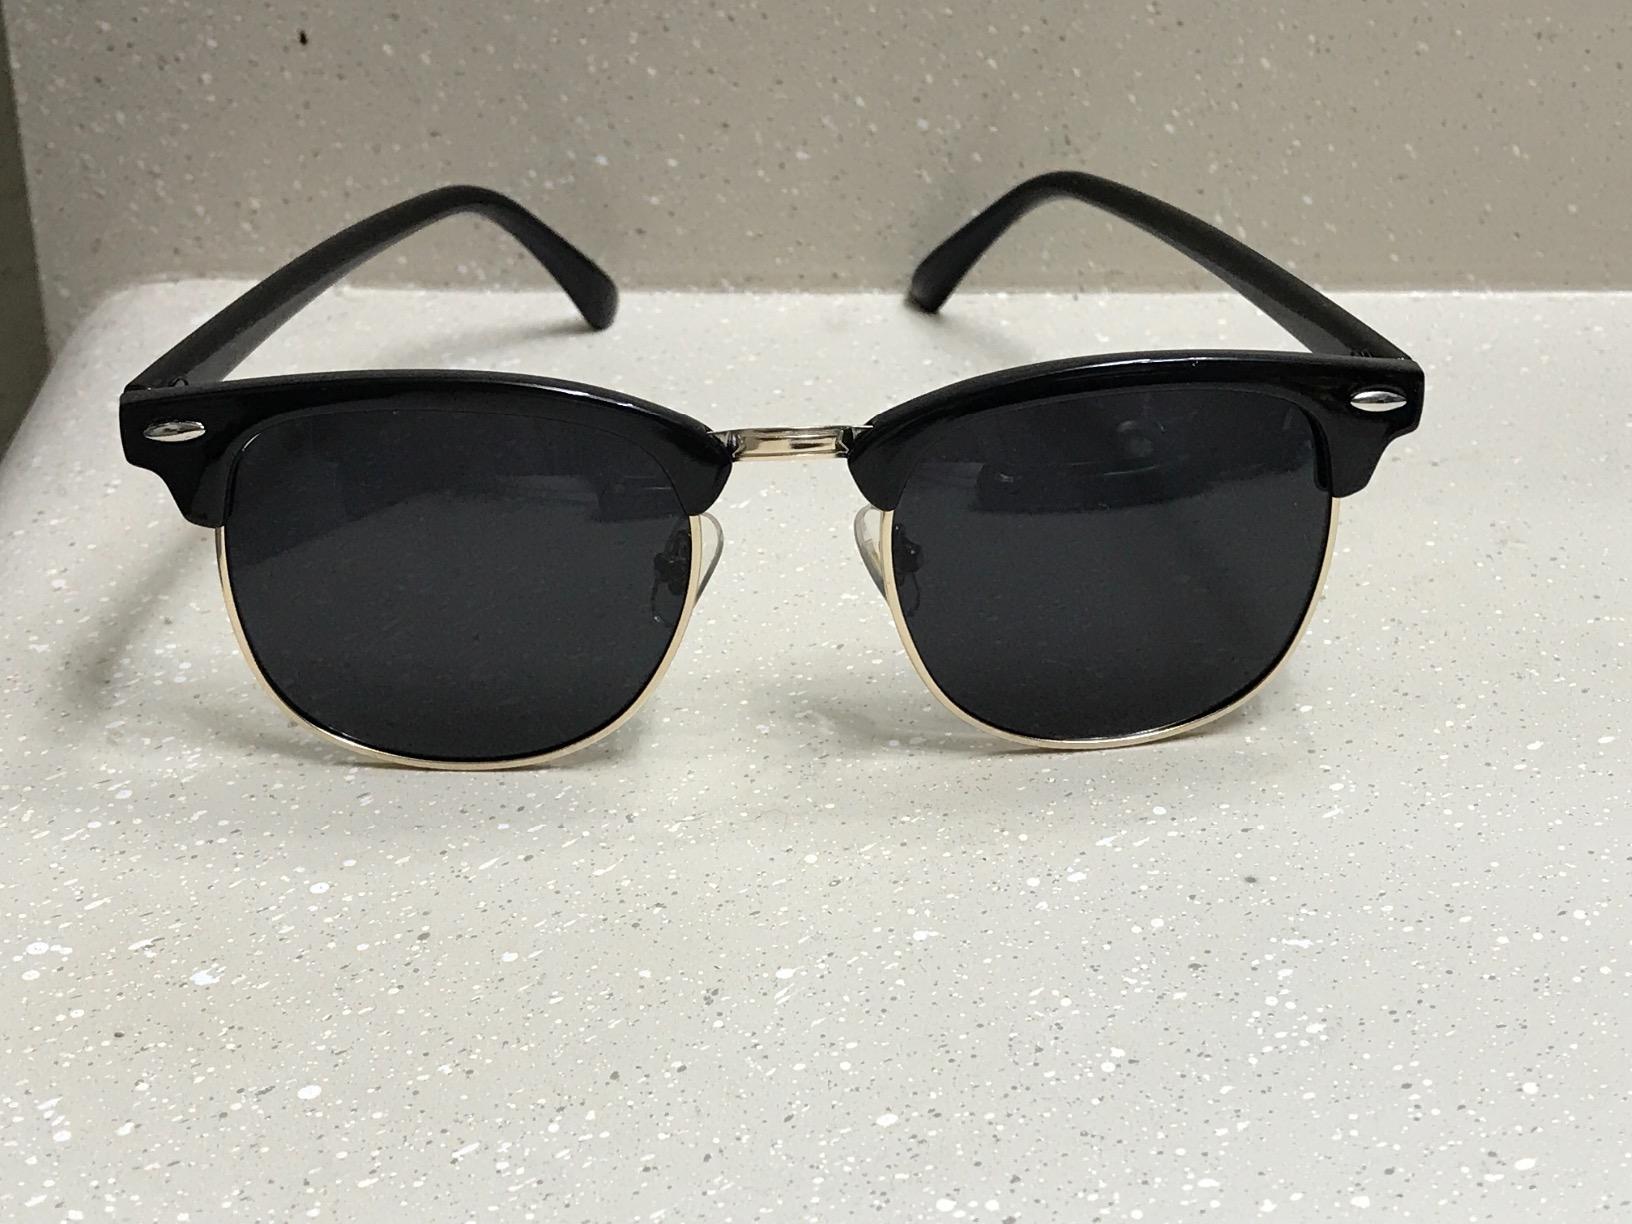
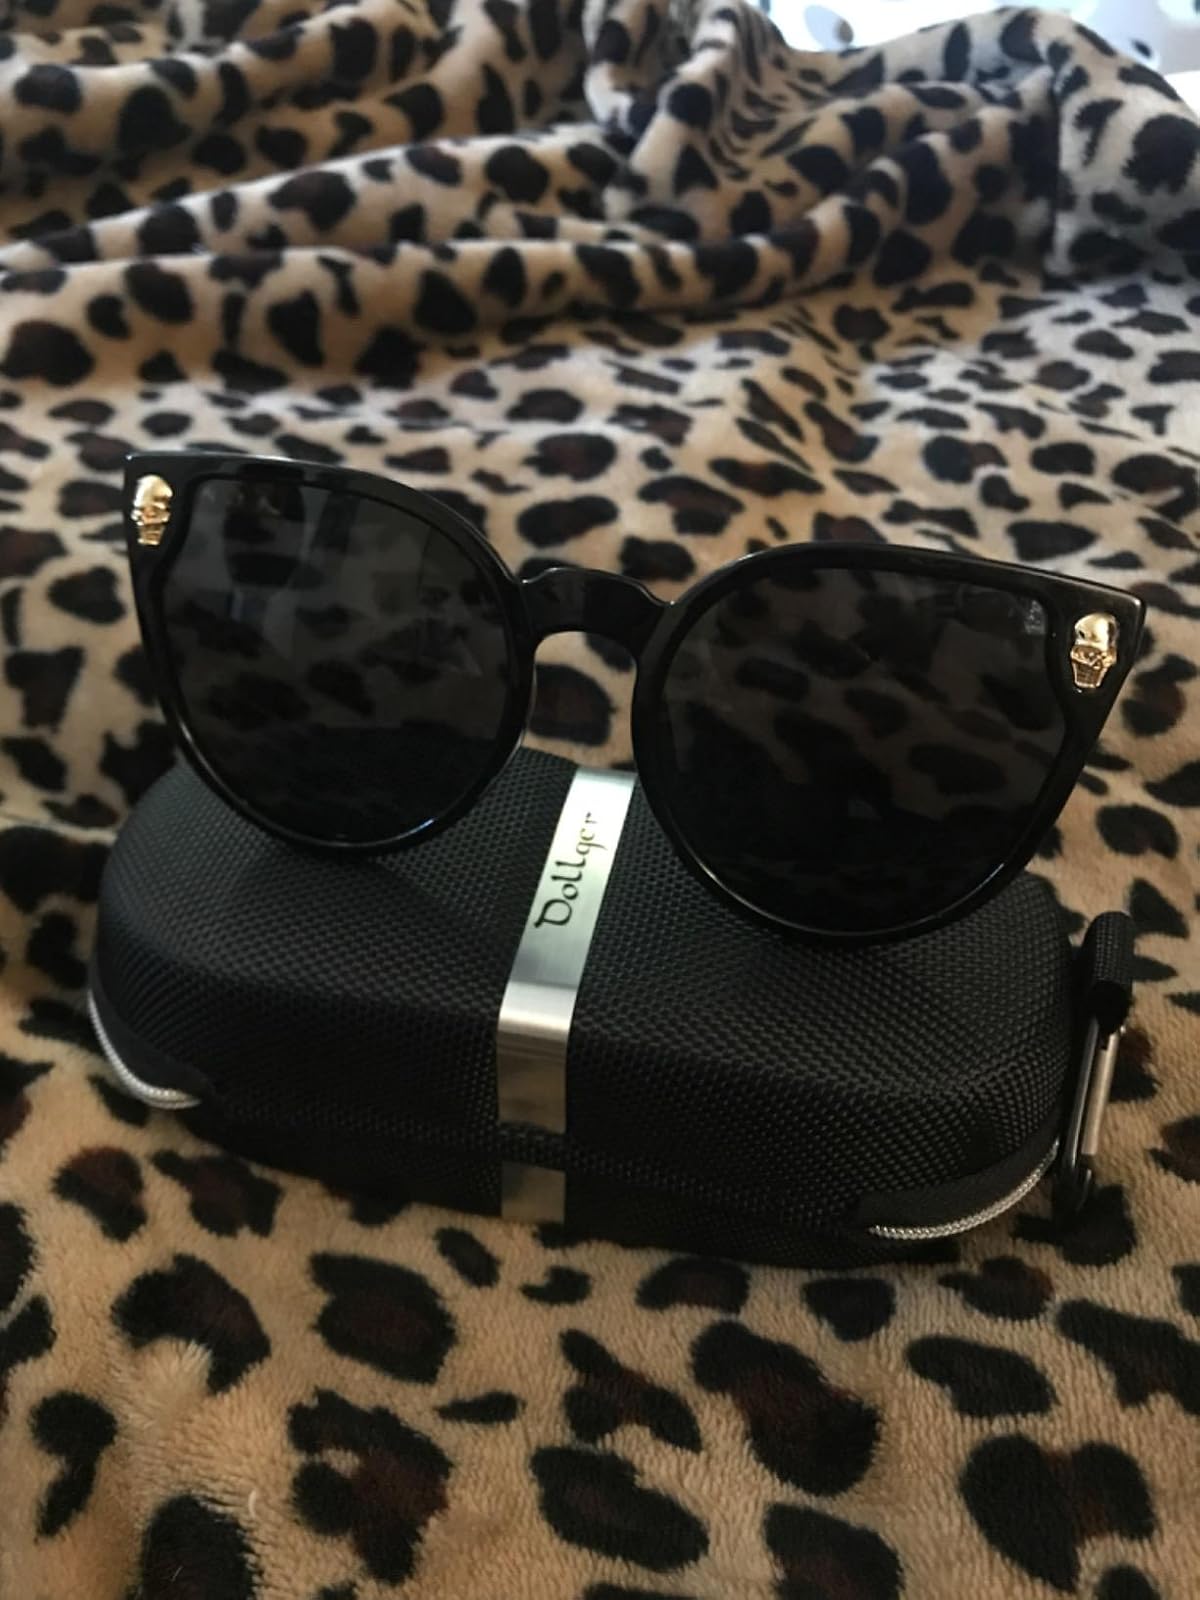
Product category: accessories_sunglasses
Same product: no